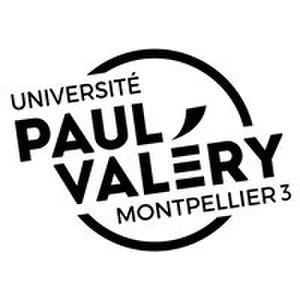
Logo de l'université Paul Valéry - Montpellier 3 Nouvelle version de l'identité visuelle de l'établissement, février 2017
L'université Paul-Valéry-Montpellier est une université française créée en 1970, héritière de l'université de Montpellier fondée en 1289. Elle est spécialisée dans les lettres, les sciences humaines et sociales, les langues et les arts. Elle est l'un des membres fondateurs du PRES Sud de France puis de la COMUE Languedoc-Roussillon Universités et du groupe de Coimbra, une association universités européennes multidisciplinaires historiques de renommée internationale.